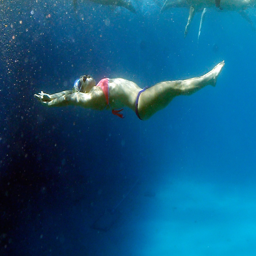
swimmer in warm up pool before the start of the preliminary heats .